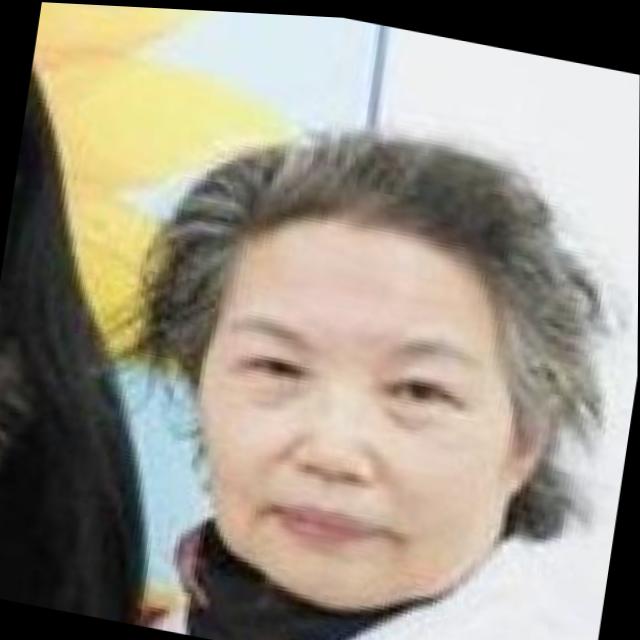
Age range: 45-64